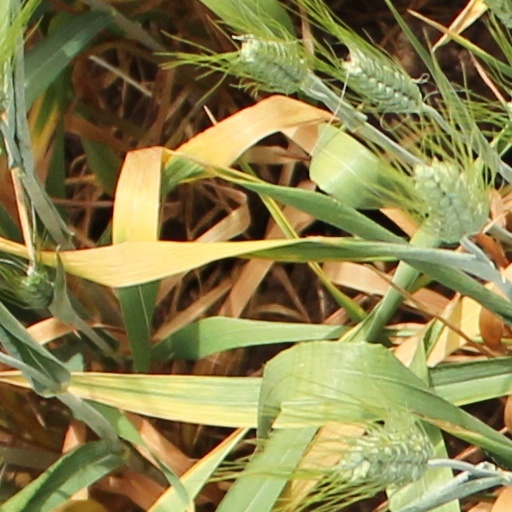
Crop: wheat